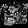
Label: Bag